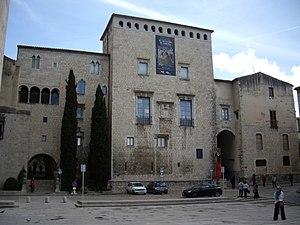
Le musée d'Art de Gérone est un musée public créé en 1976 par le rassemblement des collections du musée provincial des beaux-arts avec celles du musée diocésain de Gérone. Situé dans de l'ancien palais épiscopal, il présente des pièces archéologiques et des œuvres artistiques d'origine locale couvrant une période s'étalant du IVᵉ siècle au XXᵉ siècle.